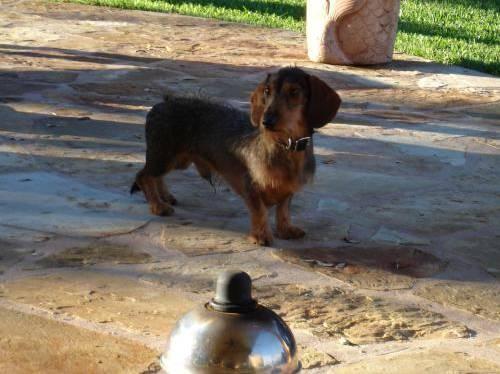
dog